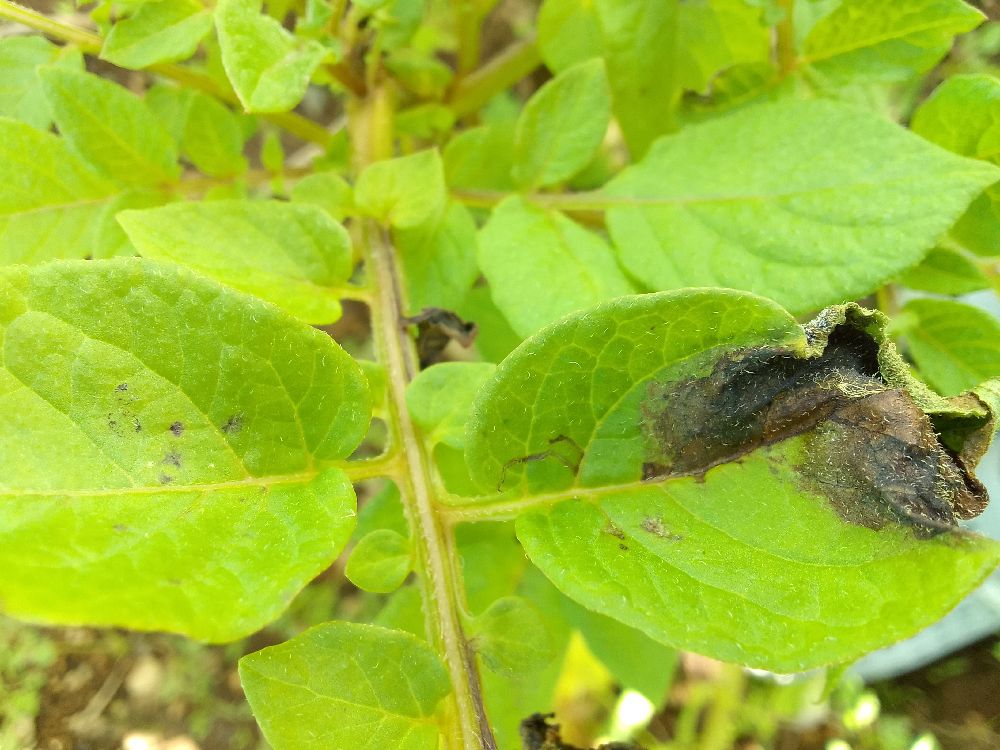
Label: Late blight